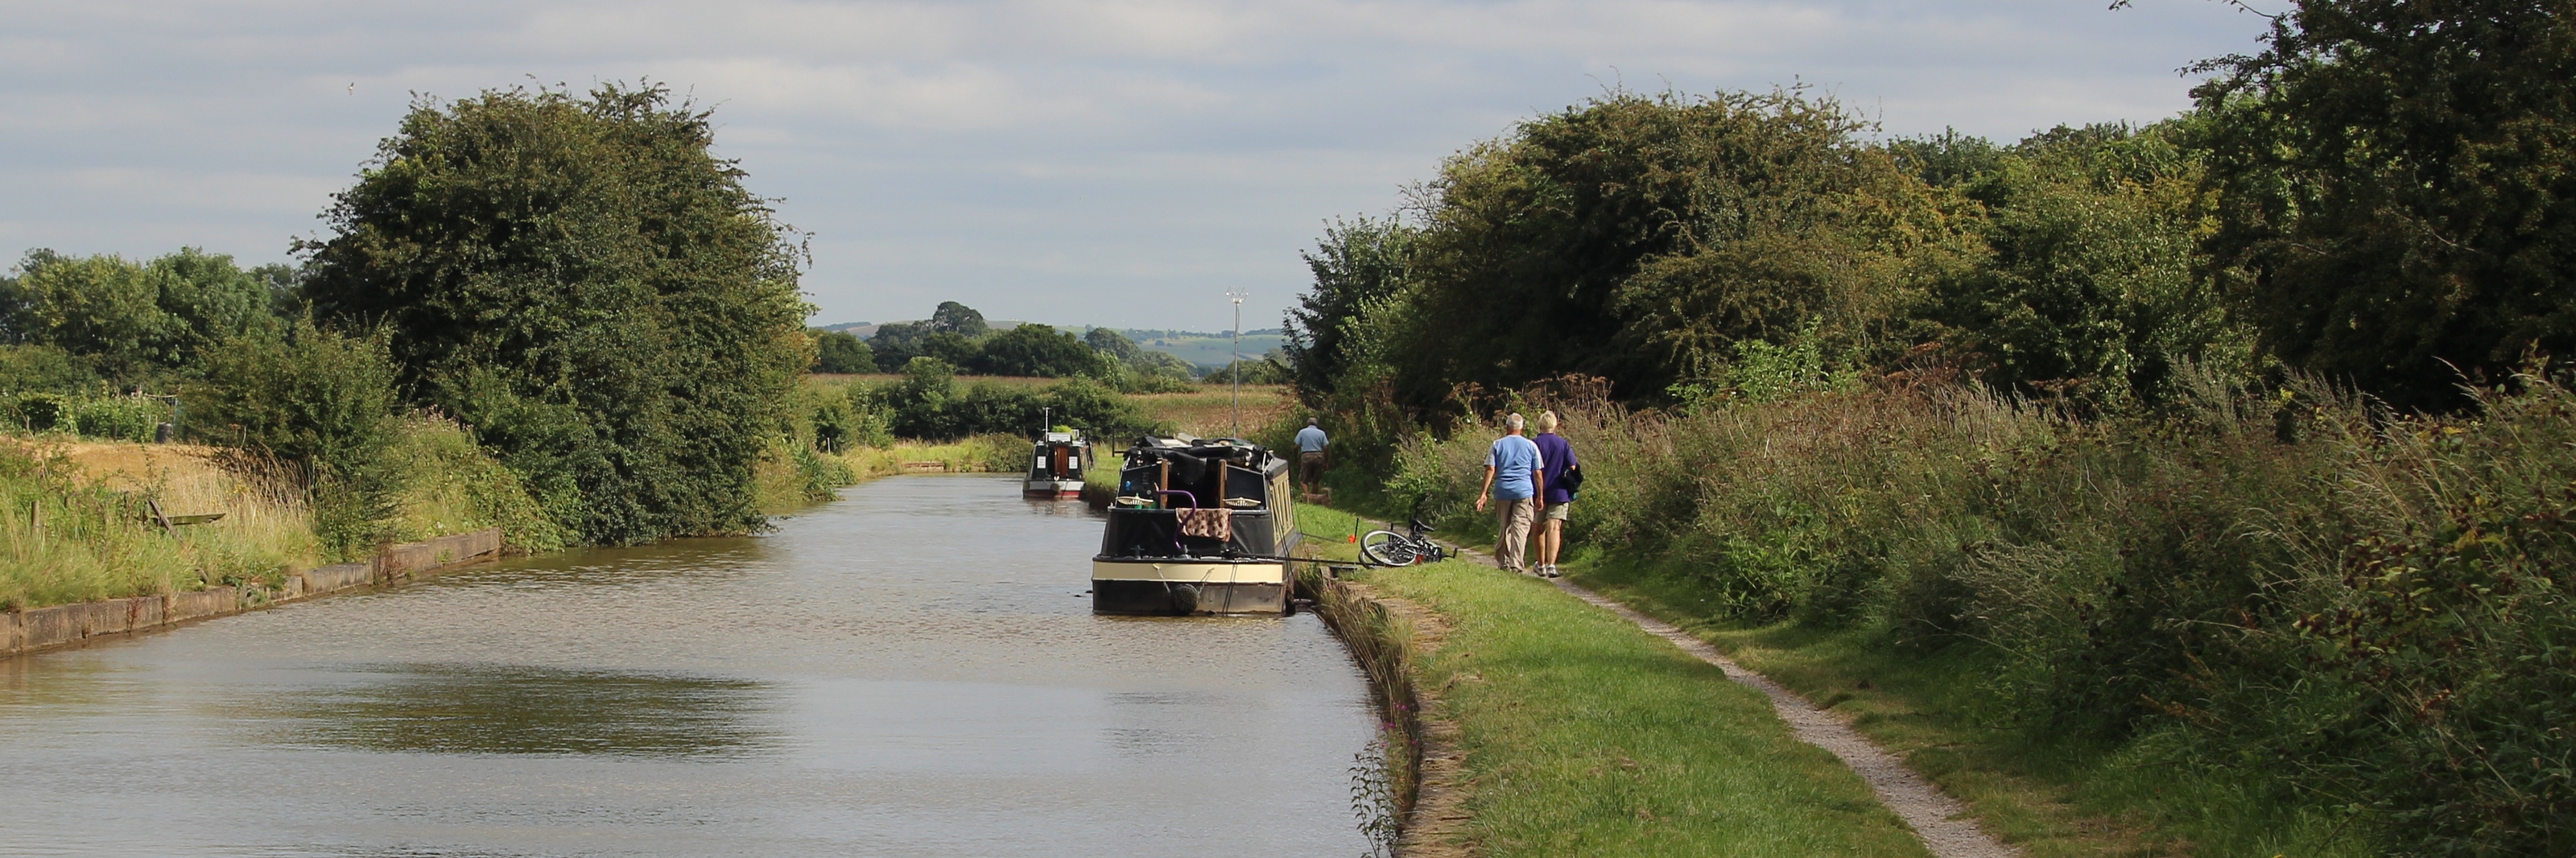
river, canal, vehicle, waterway, body of water, boating, crt, wetland, channel, ecosystem, trentandmerseycanal, sandbach, cheshireringcanalswalk, towpath, narrowboat, boaters, walkingbirdwatching, ettileyheath, waterways, landform, geographical feature